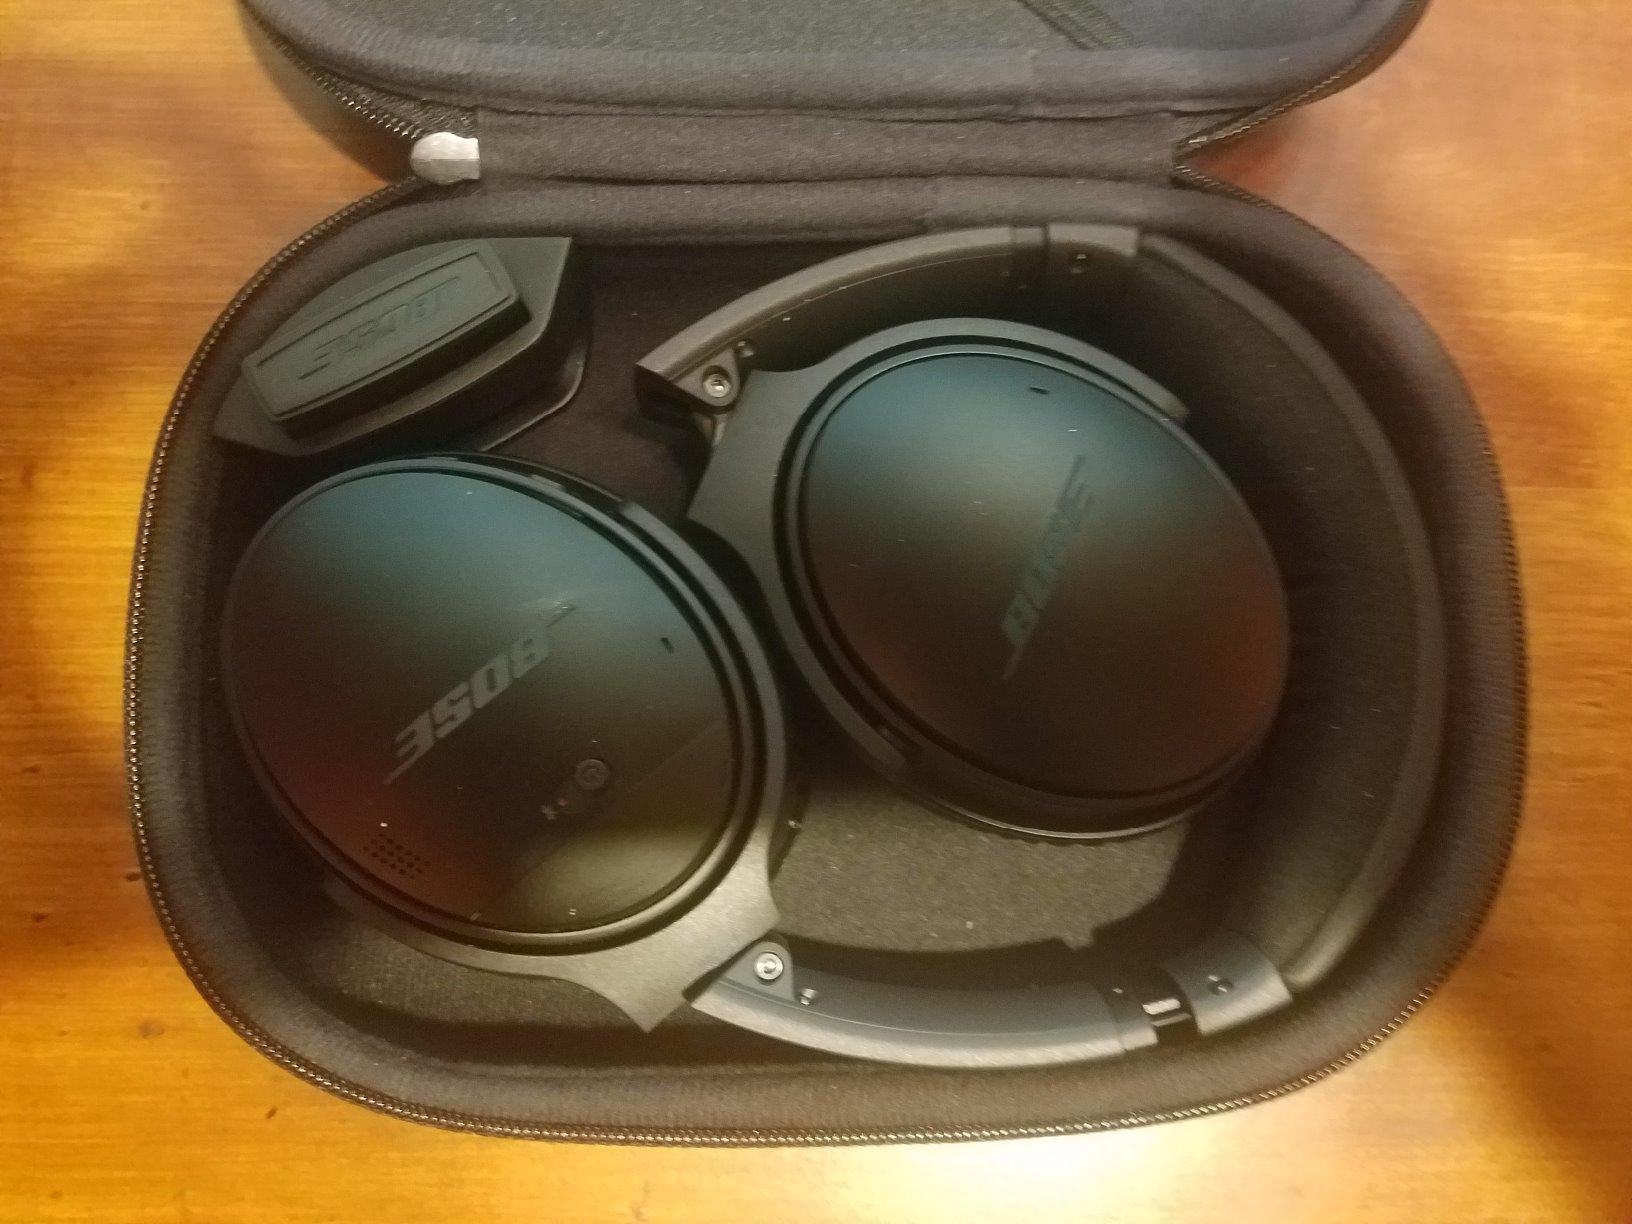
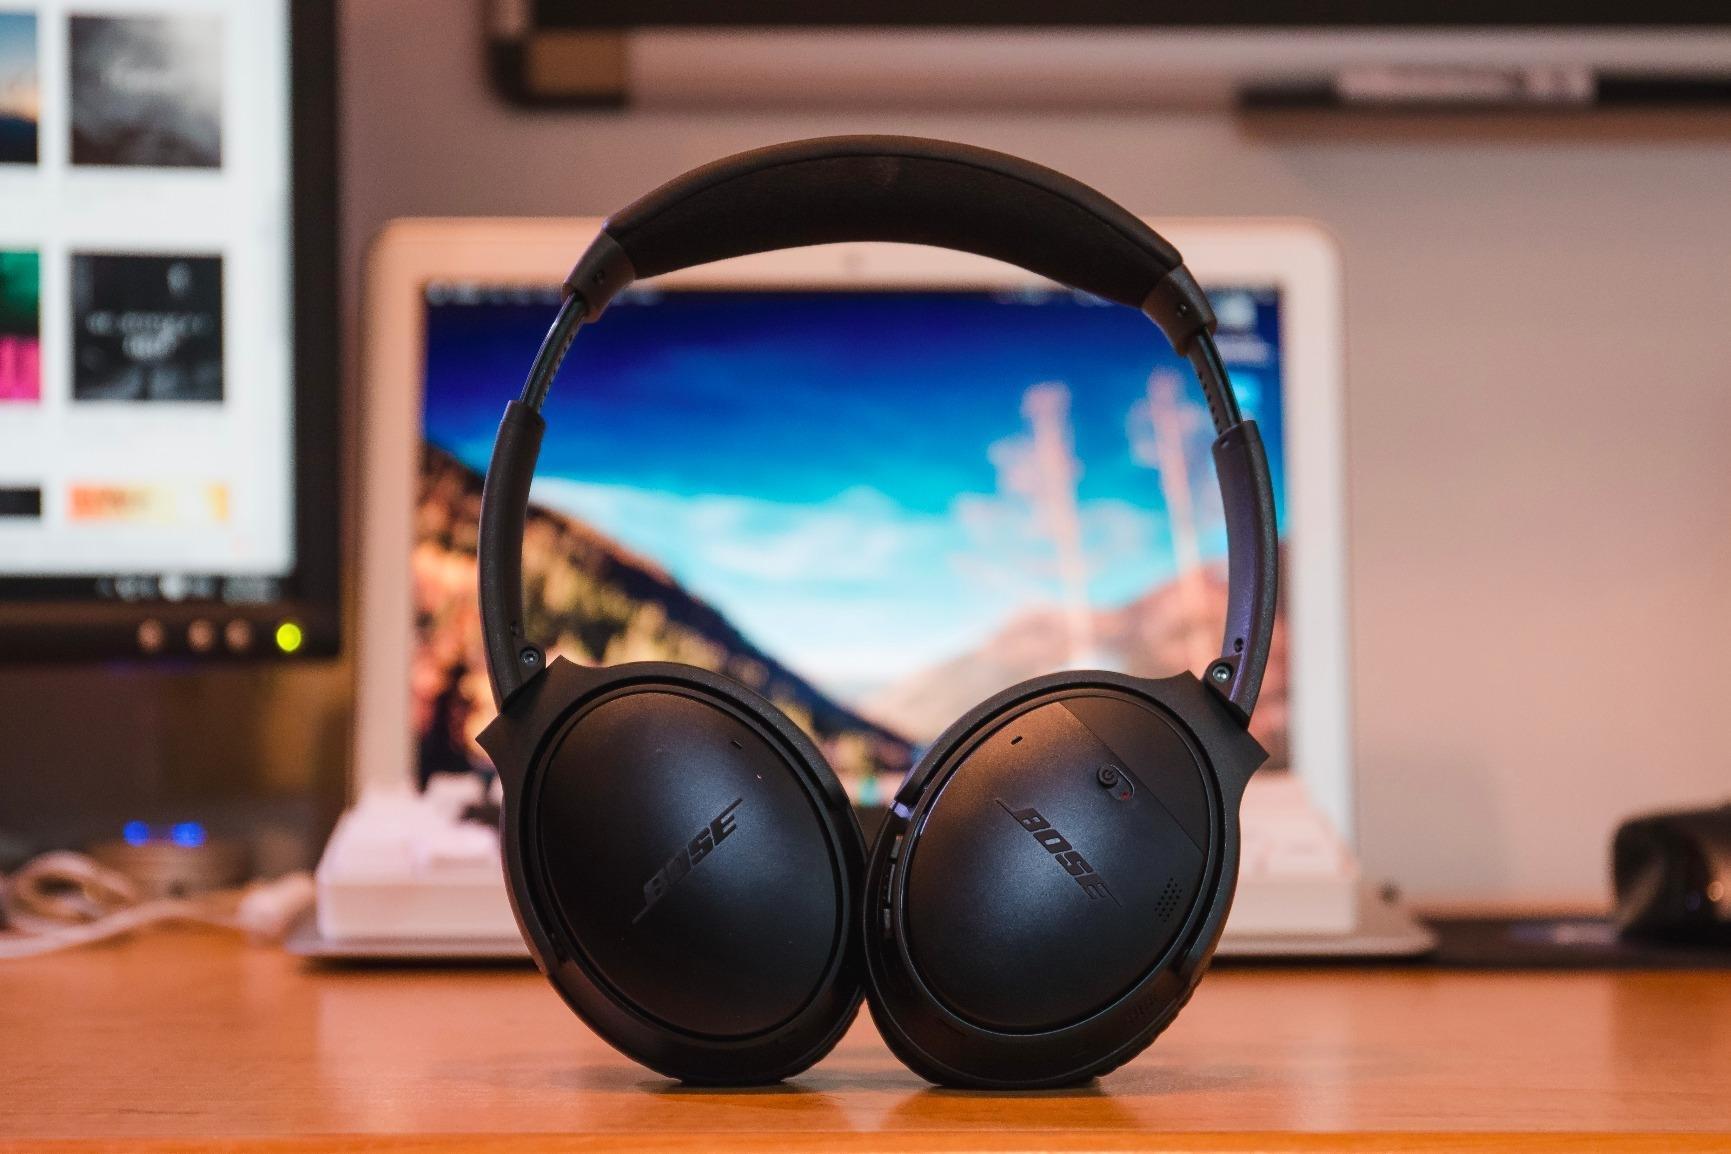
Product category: headphones
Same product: yes